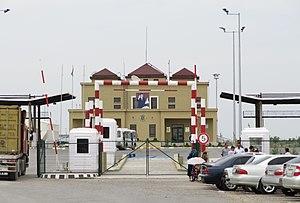
Poste-frontière de Farab, entre le Turkmenistan et l'Ouzbékistan - côté turkmène.
La frontière entre l'Ouzbékistan et le Turkménistan est la frontière séparant ces deux pays. Elle s'étend sur un longueur de 1 621 km.